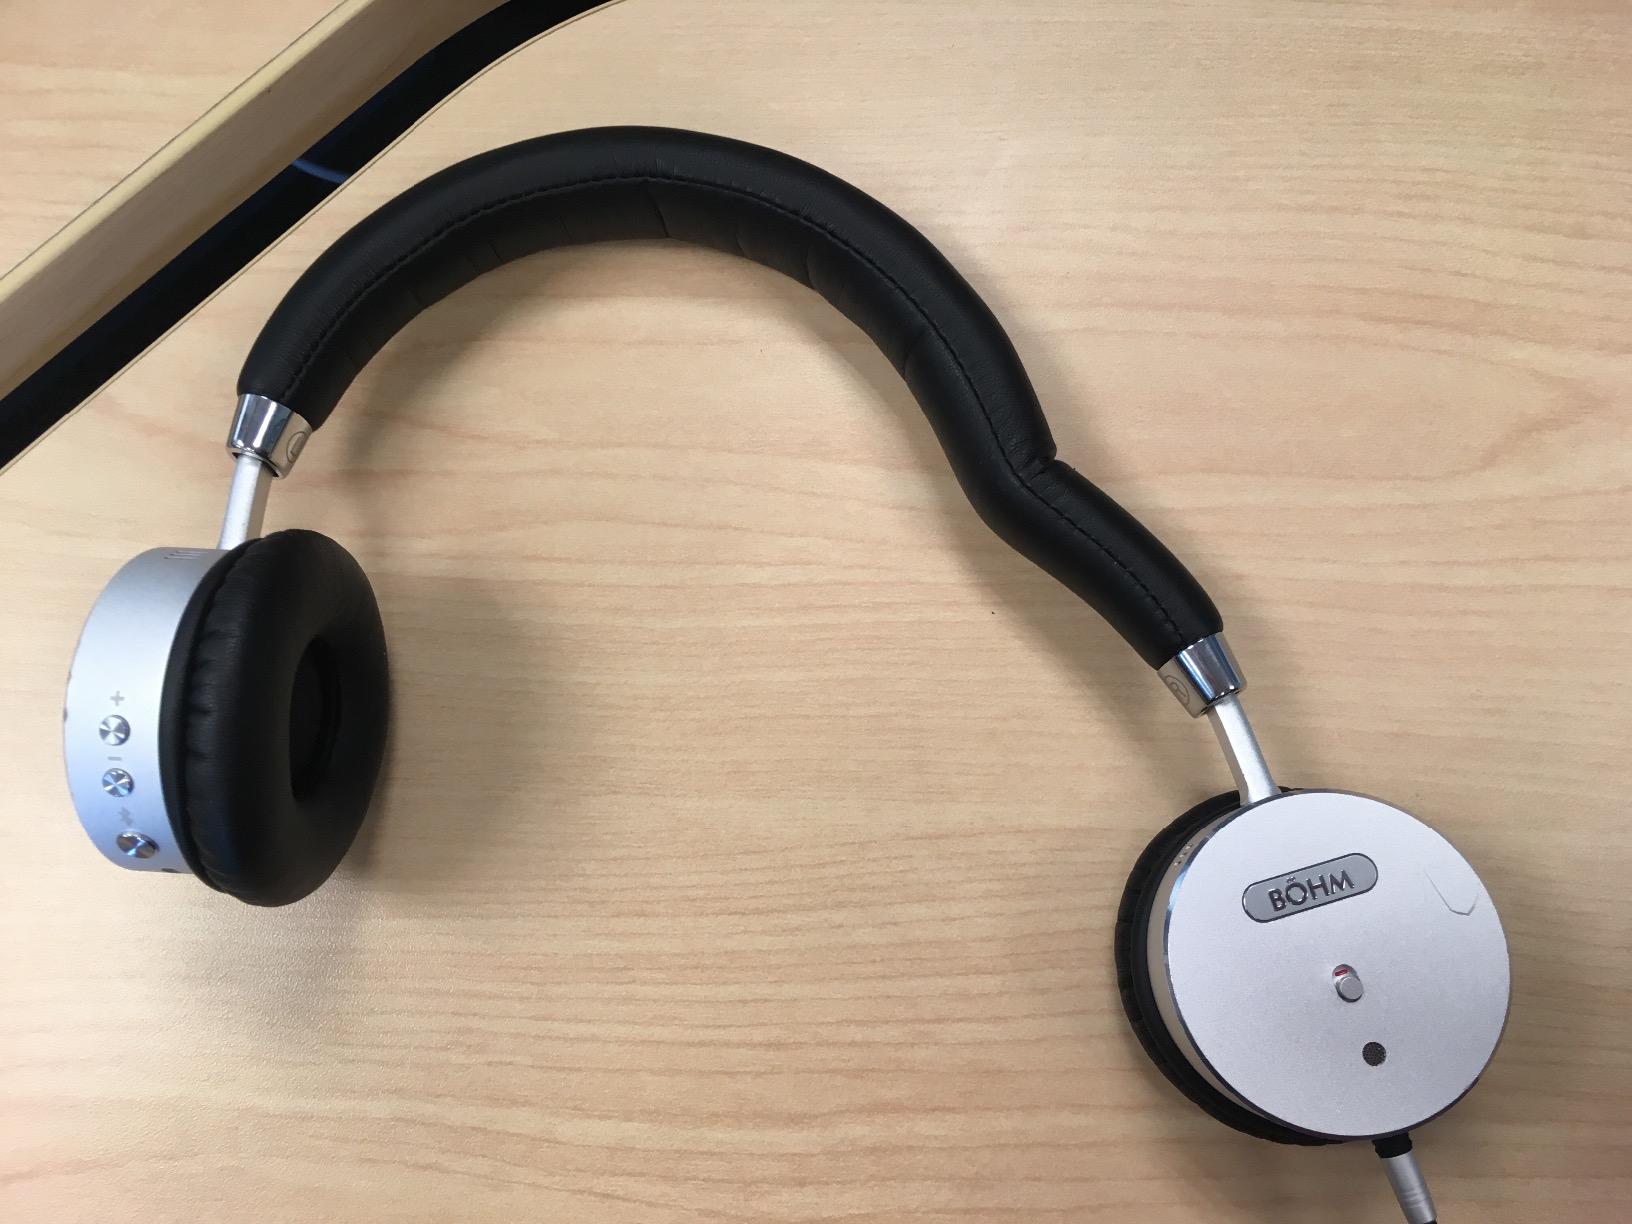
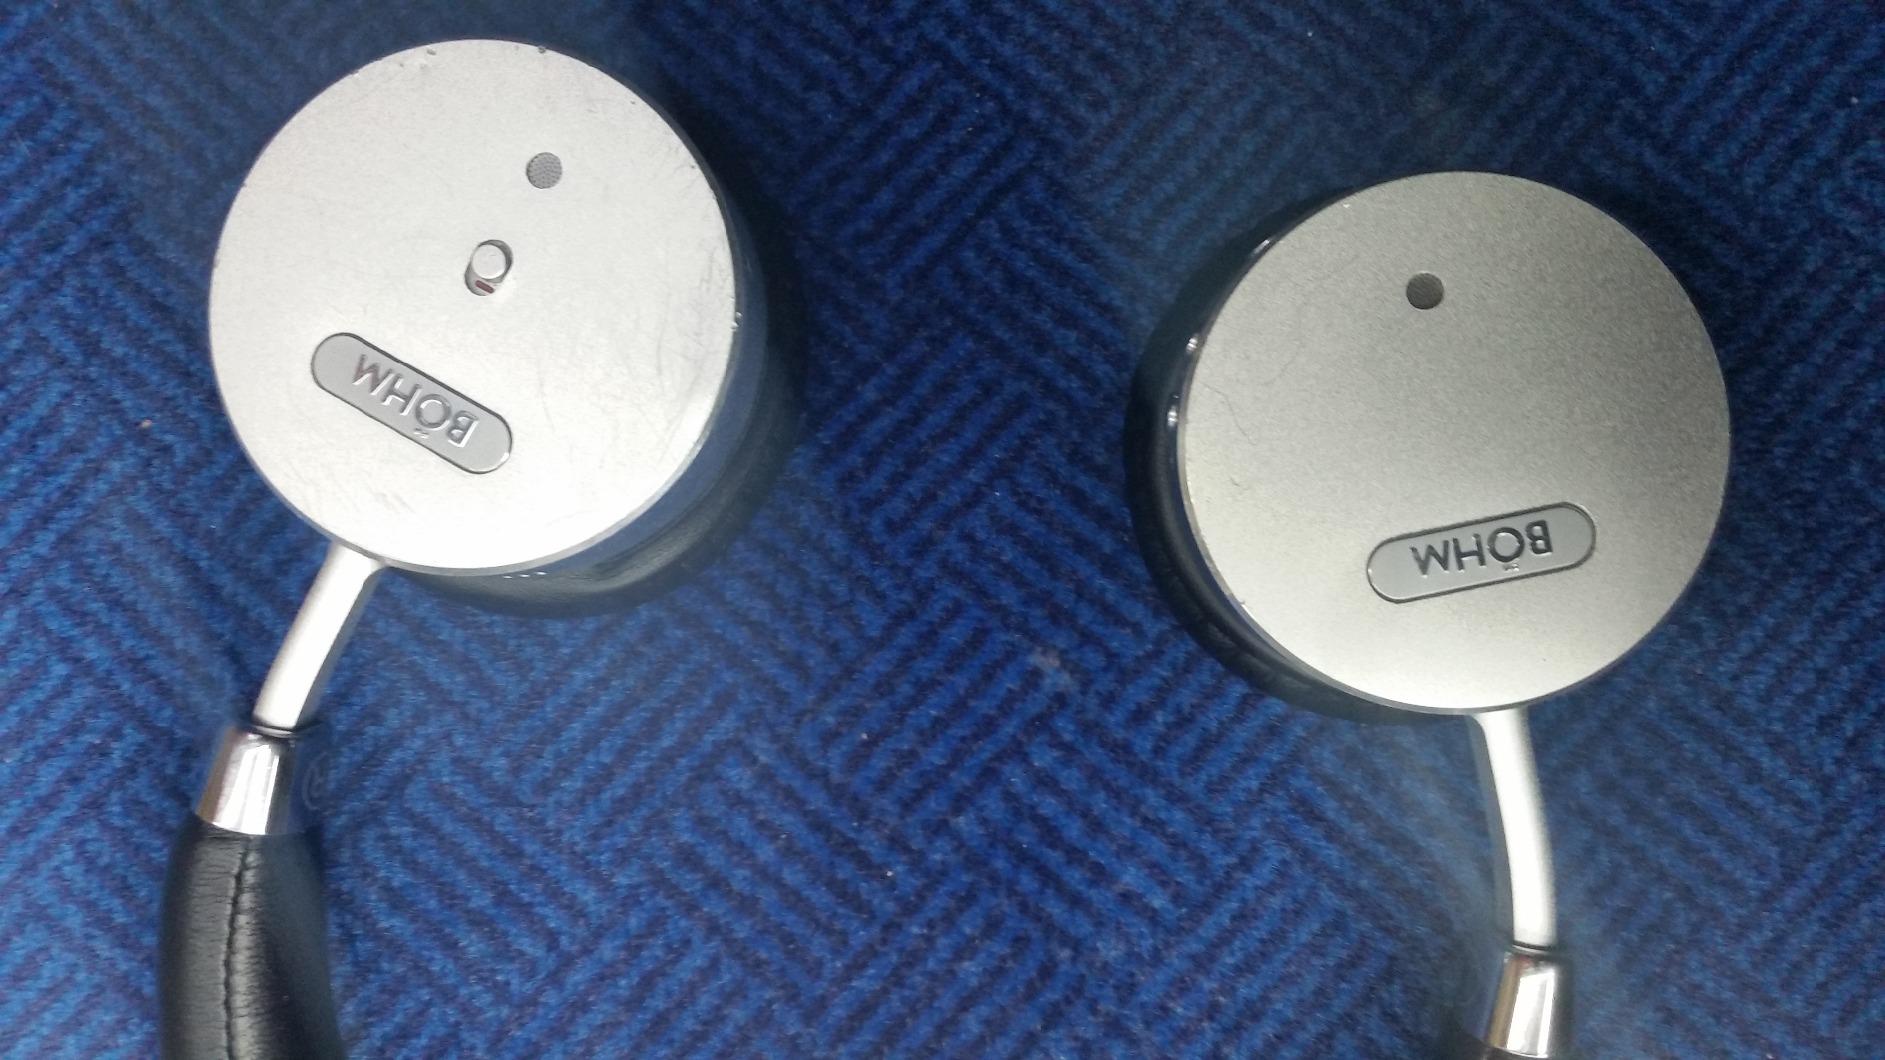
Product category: headphones
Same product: yes